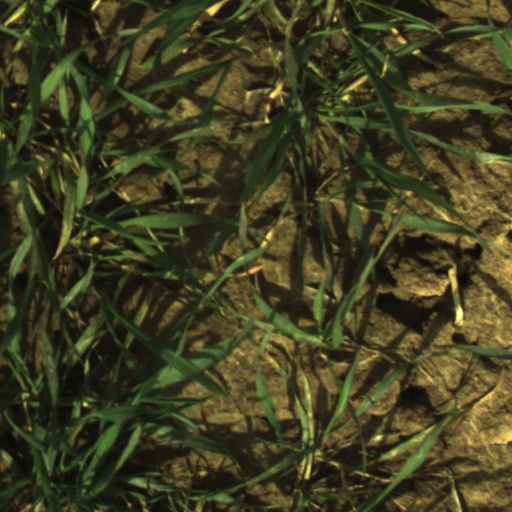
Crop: wheat